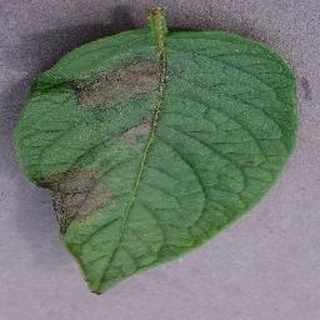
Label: potato_late_blight